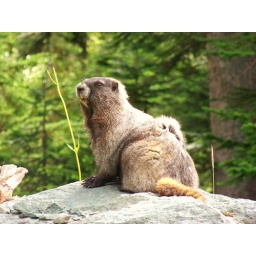
This marmot was sitting next to the road watching cars pass by at Mt. Rainier.